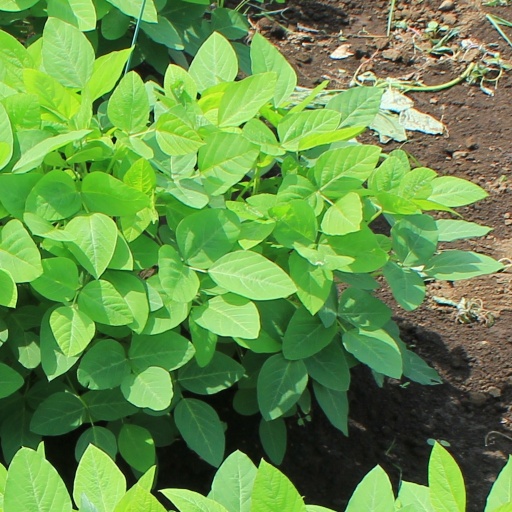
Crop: soybean